Jean Le Clerc (geographer)

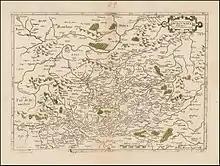
"Burgundia Ducatu"s: Map of the Duchy of Burgundy from Maurice Bouguereau's atlas and edited by Le Clerc for his own atlas.

He had proved himself by 1587, at which date he was living and working on Rue Chartière in Paris. From 1590 to 1594 he took refuge in Tours, where he worked with the publisher and cartographer Maurice Bouguereau (15..–1596), who created "Le Theatre Francoys", the first atlas of France - Le Clerc later drew on this work to create his own atlas. Le Clerc later worked at several different addresses in Paris - on Rue Saint-Jean-de-Latran until 1610 and then on Rue Saint-Jacques until 1621/24.